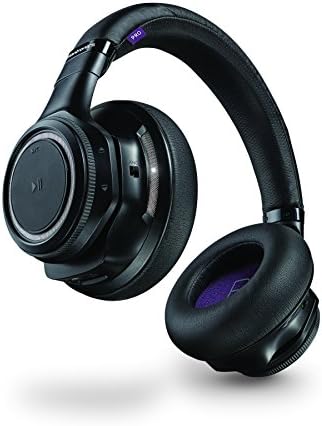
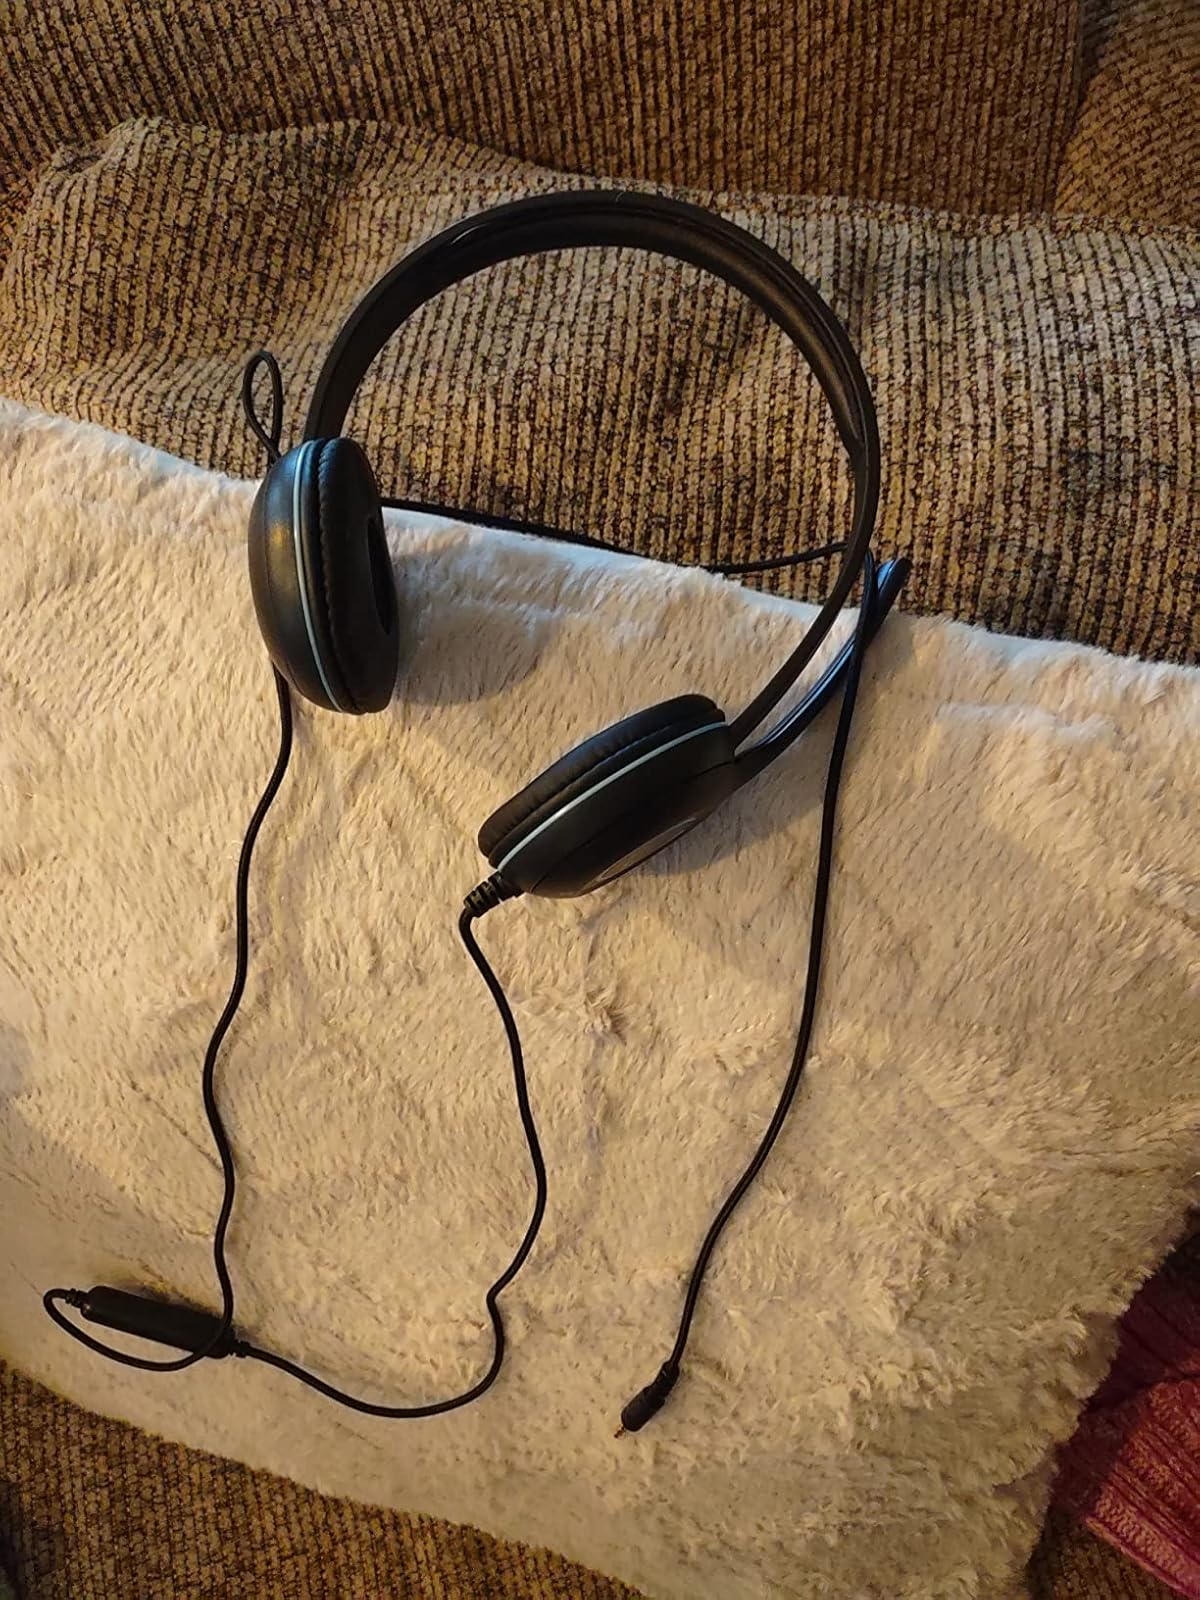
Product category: headphones
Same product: no